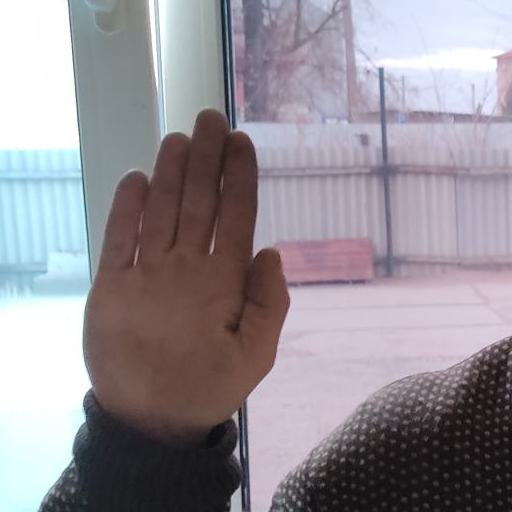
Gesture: stop